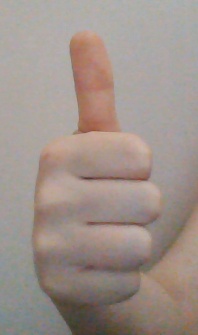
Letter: aleff